Australian Institute of Music – Dramatic Arts

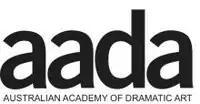
Logo for the Australian Academy of Dramatic Art, the former name of the Australian Institute of Music – Dramatic Arts.

AIM Dramatic Arts was formerly known as the Australian Academy of Dramatic Art (AADA) and was established in 1983. It became the first private drama school in Australia to gain State vocational education accreditation, in 1987. In 2006, AADA became a department of the Australian Institute of Music (AIM), and in 2013 was rebranded as Australian Institute of Music – Dramatic Arts. From 2007, Andrew Davidson was the Head of the School, and in 2013 Peta Downes took over as Head of Dramatic Arts.